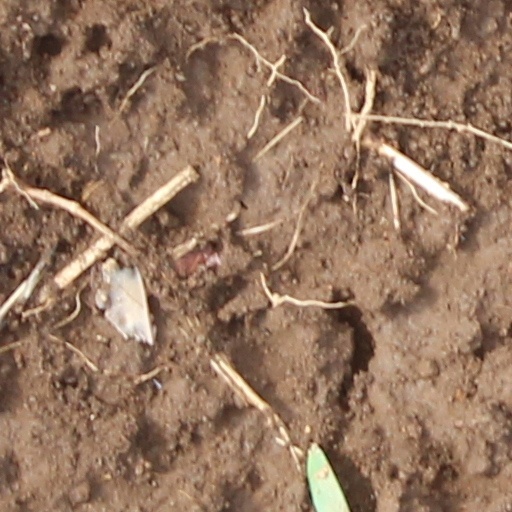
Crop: wheat